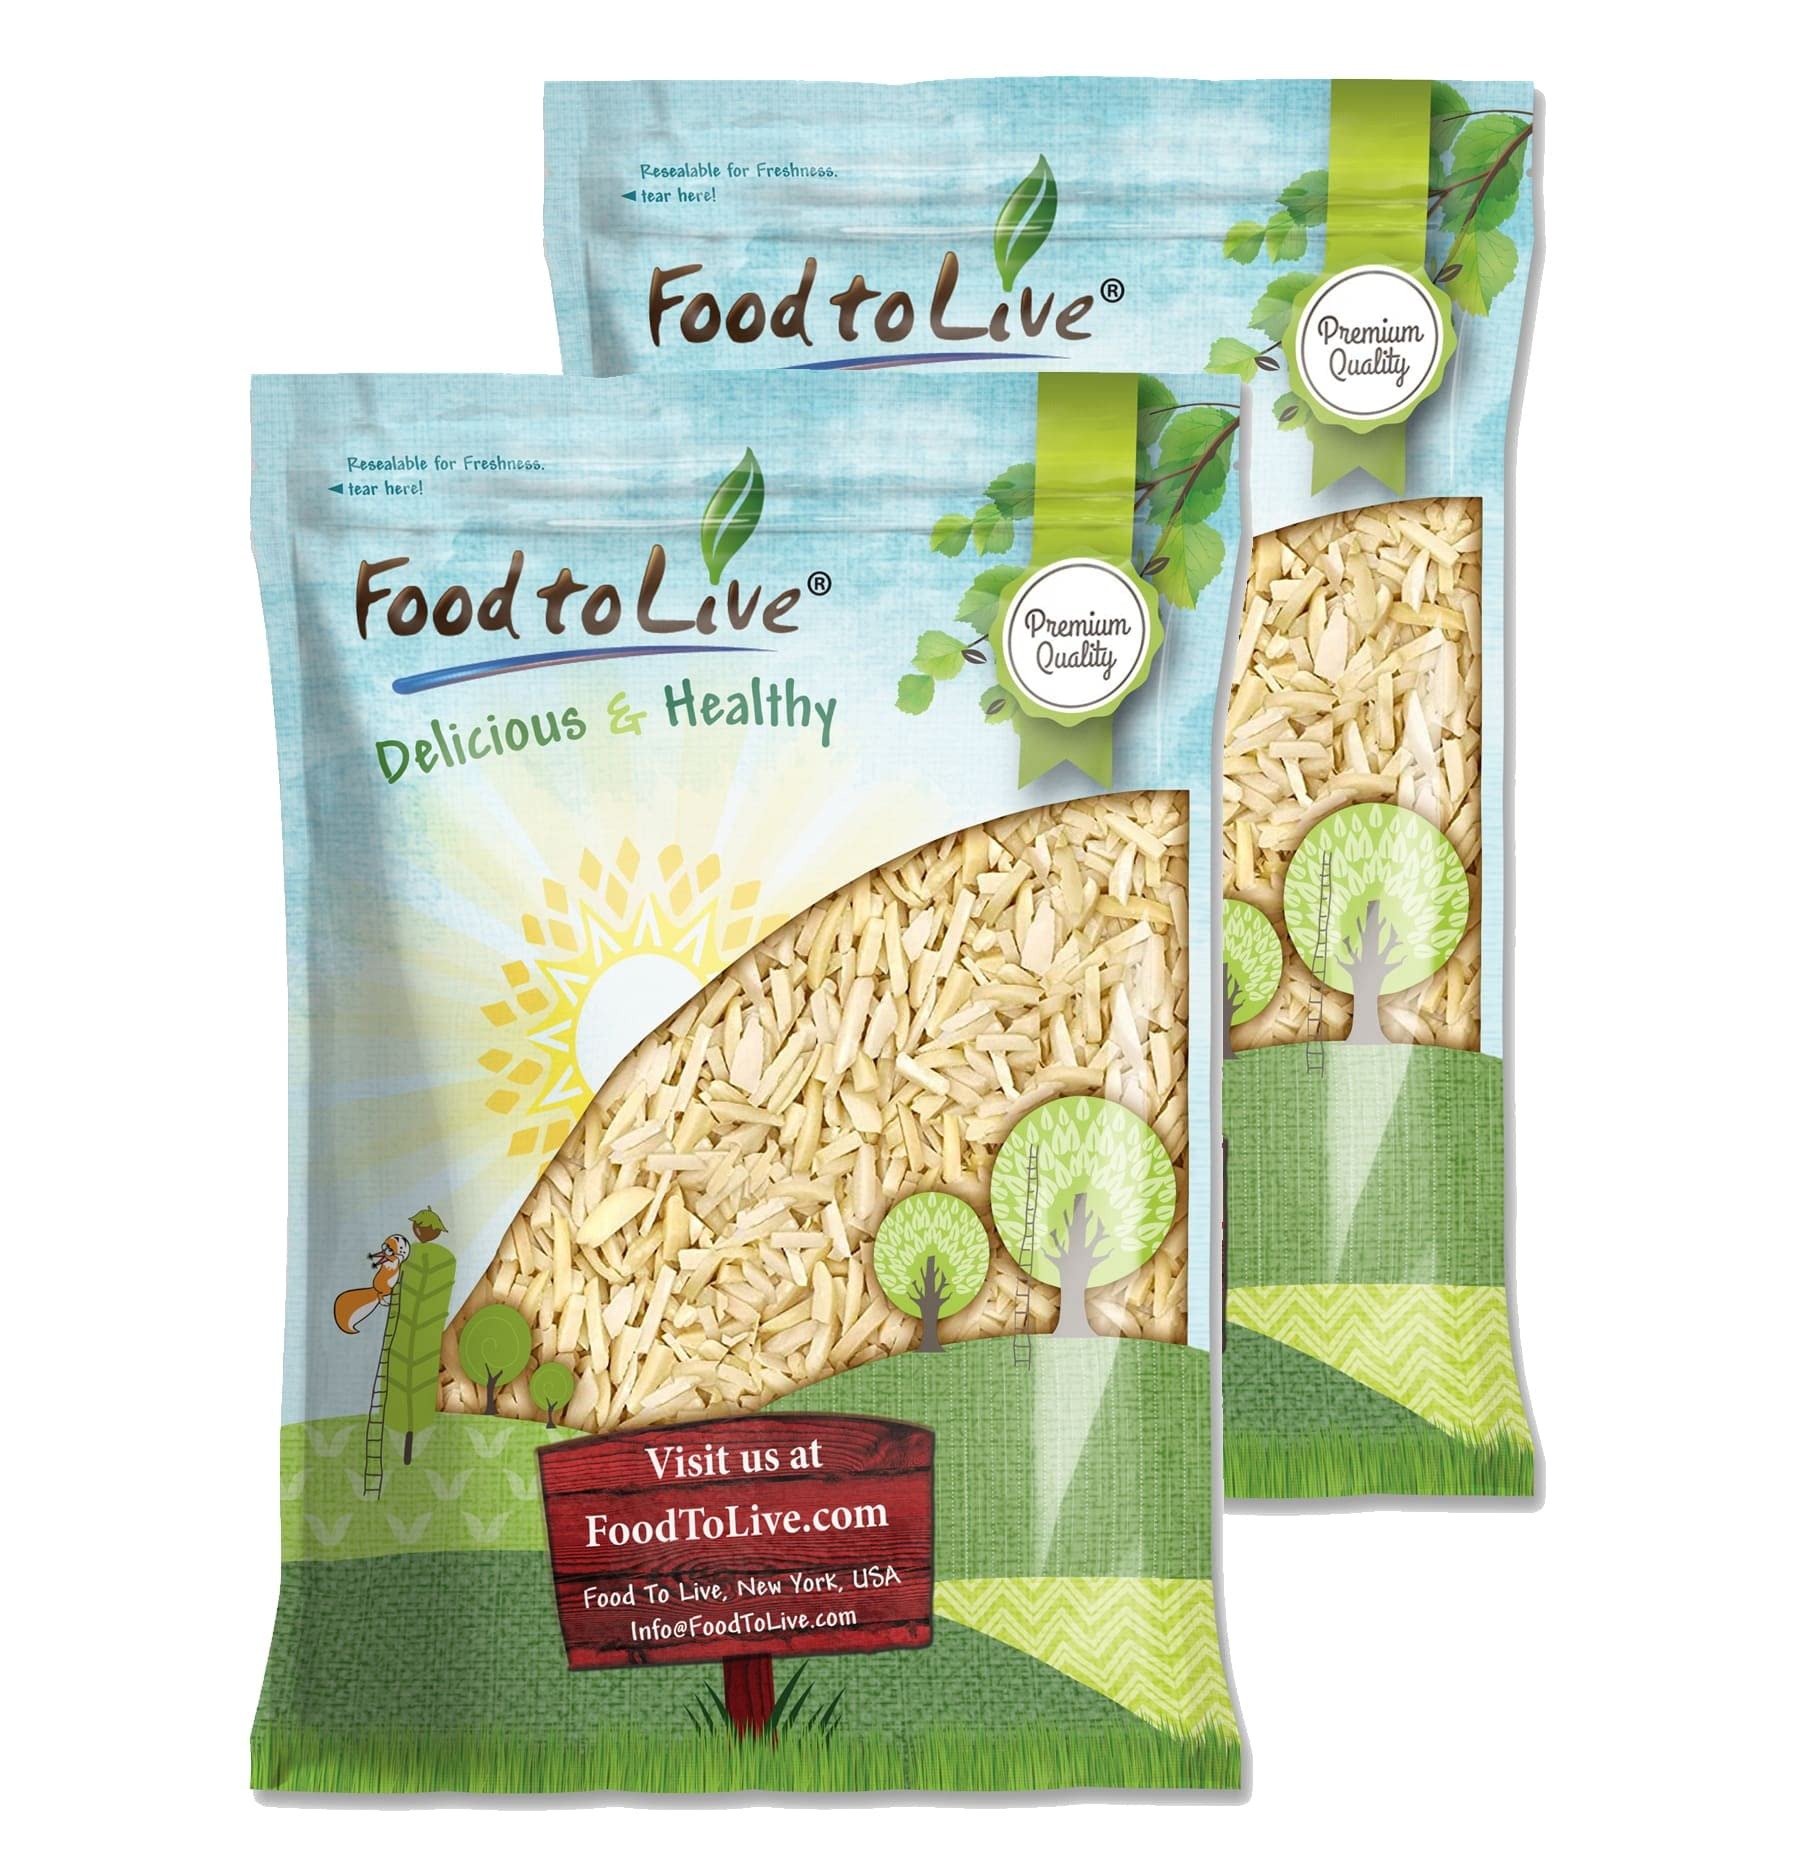
Item Name: Food to Live - Blanched Slivered Almonds, 12 Pounds Chopped Raw Blanched Almonds, Unsalted, Vegan, Keto, Kosher, Bulk. High in Protein, Vitamin E, Riboflavin. Great for Cooking, Baking, Salads.
Bullet Point 1: ✔️ Perfectly blanched slivered almonds will enhance both the taste and look of your dishes.
Bullet Point 2: ✔️ Slivered almonds can be eaten raw, roasted, or used in a great variety of exotic recipes.
Bullet Point 3: ✔️ We choose the highest quality almonds and process them at our top-notch facility.
Bullet Point 4: ✔️ Blanched slivered almonds from Food to Live contain a large number of essential nutrients.
Bullet Point 5: ✔️ Our almonds are slivered to perfection, which ensures that they will taste amazing.
Product Description: Food to Live Blanched Slivered Almonds have a rich and delicious taste, and can be added to many dishes. They go extremely well with desserts and salads. Slivered almonds are more “solid” than sliced, therefore, they add more flavor to the dish. They are the best kind of almonds to sprinkle on the top or bottom layer of a dish as they won’t burn as easily as almond flakes. This product is processed in a facility that also processes tree nuts and wheat.<b> WARNING</b>: Contains Tree Nuts!
Value: 192.0
Unit: Ounce

Price: 98.41